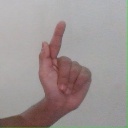
अक्षर: ळ